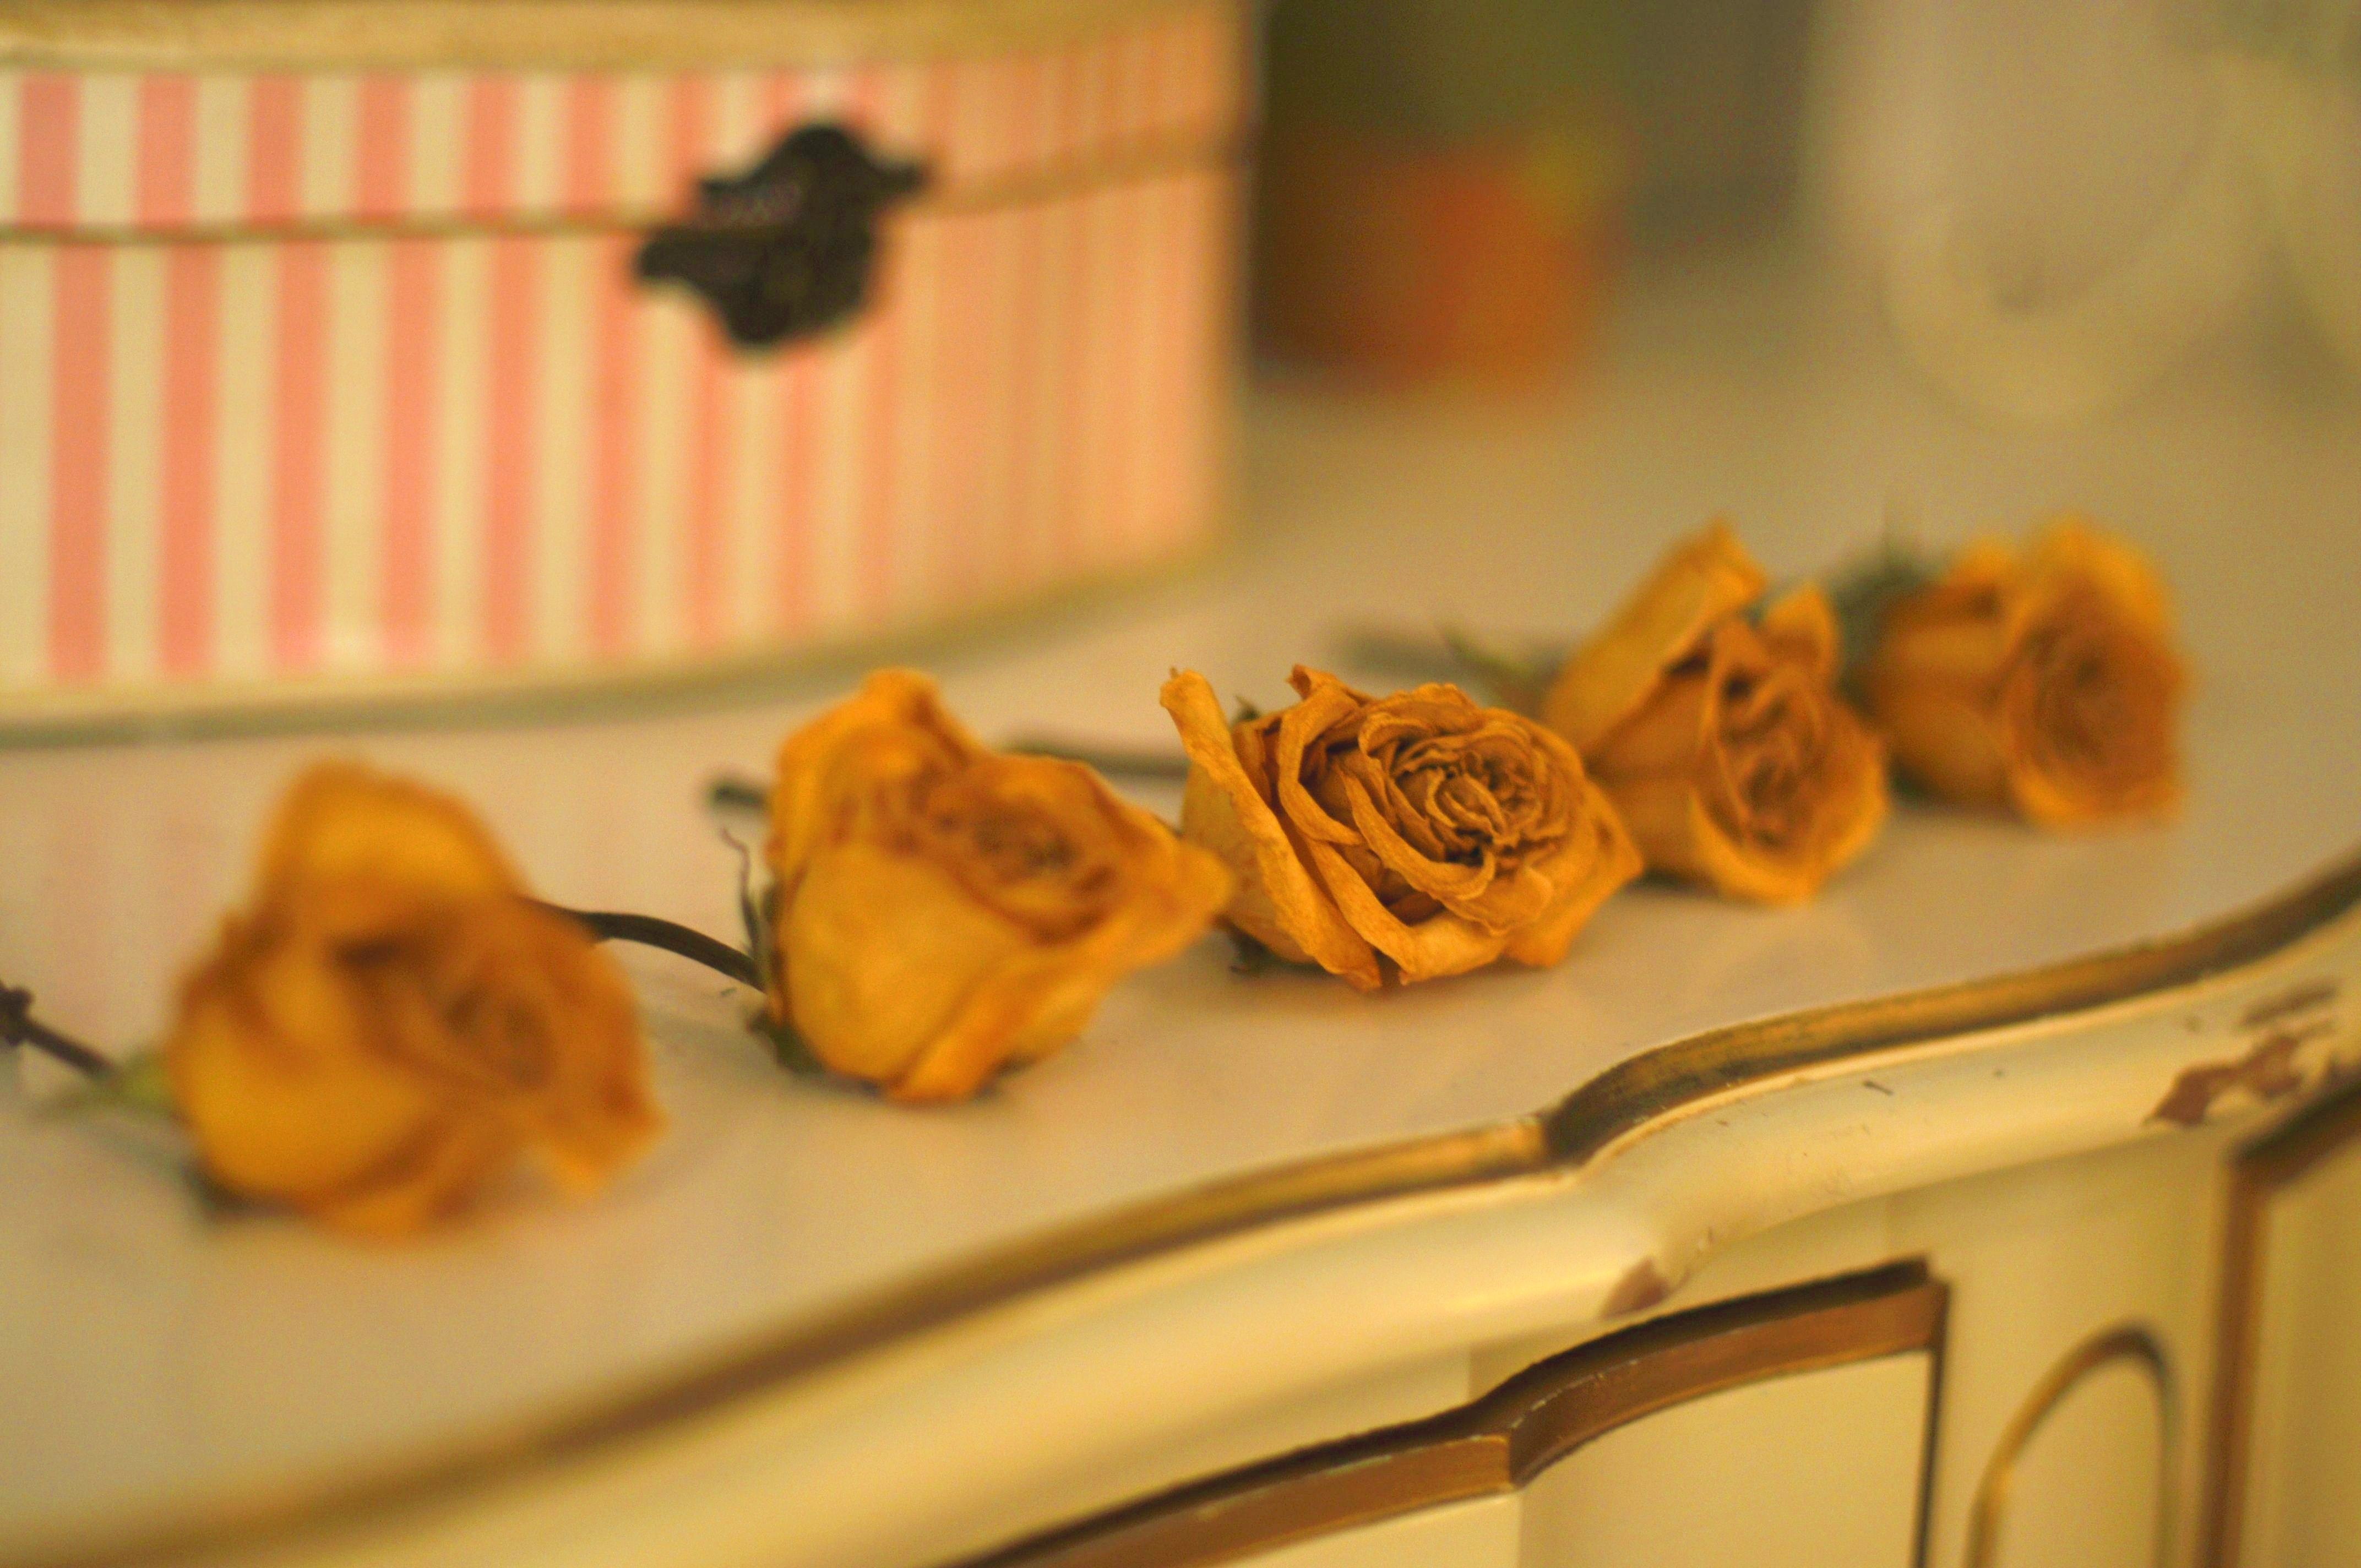
table, nature, light, white, flower, petal, window, summer, floral, bouquet, vase, pollen, pollination, dish, meal, food, green, produce, insect, macro, kitchen, blooming, residential, lamp, room, yellow, lifestyle, breakfast, baking, dessert, modern, living, luxury, utensils, bright, wooden, new, sweetness, elegance, pollinating, stylish, nobody, flavor, luxurious, snack food, yelllow